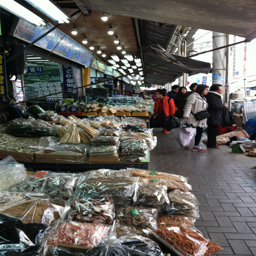
a view down the street when you first enter the market .